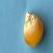
Maize quality: Good